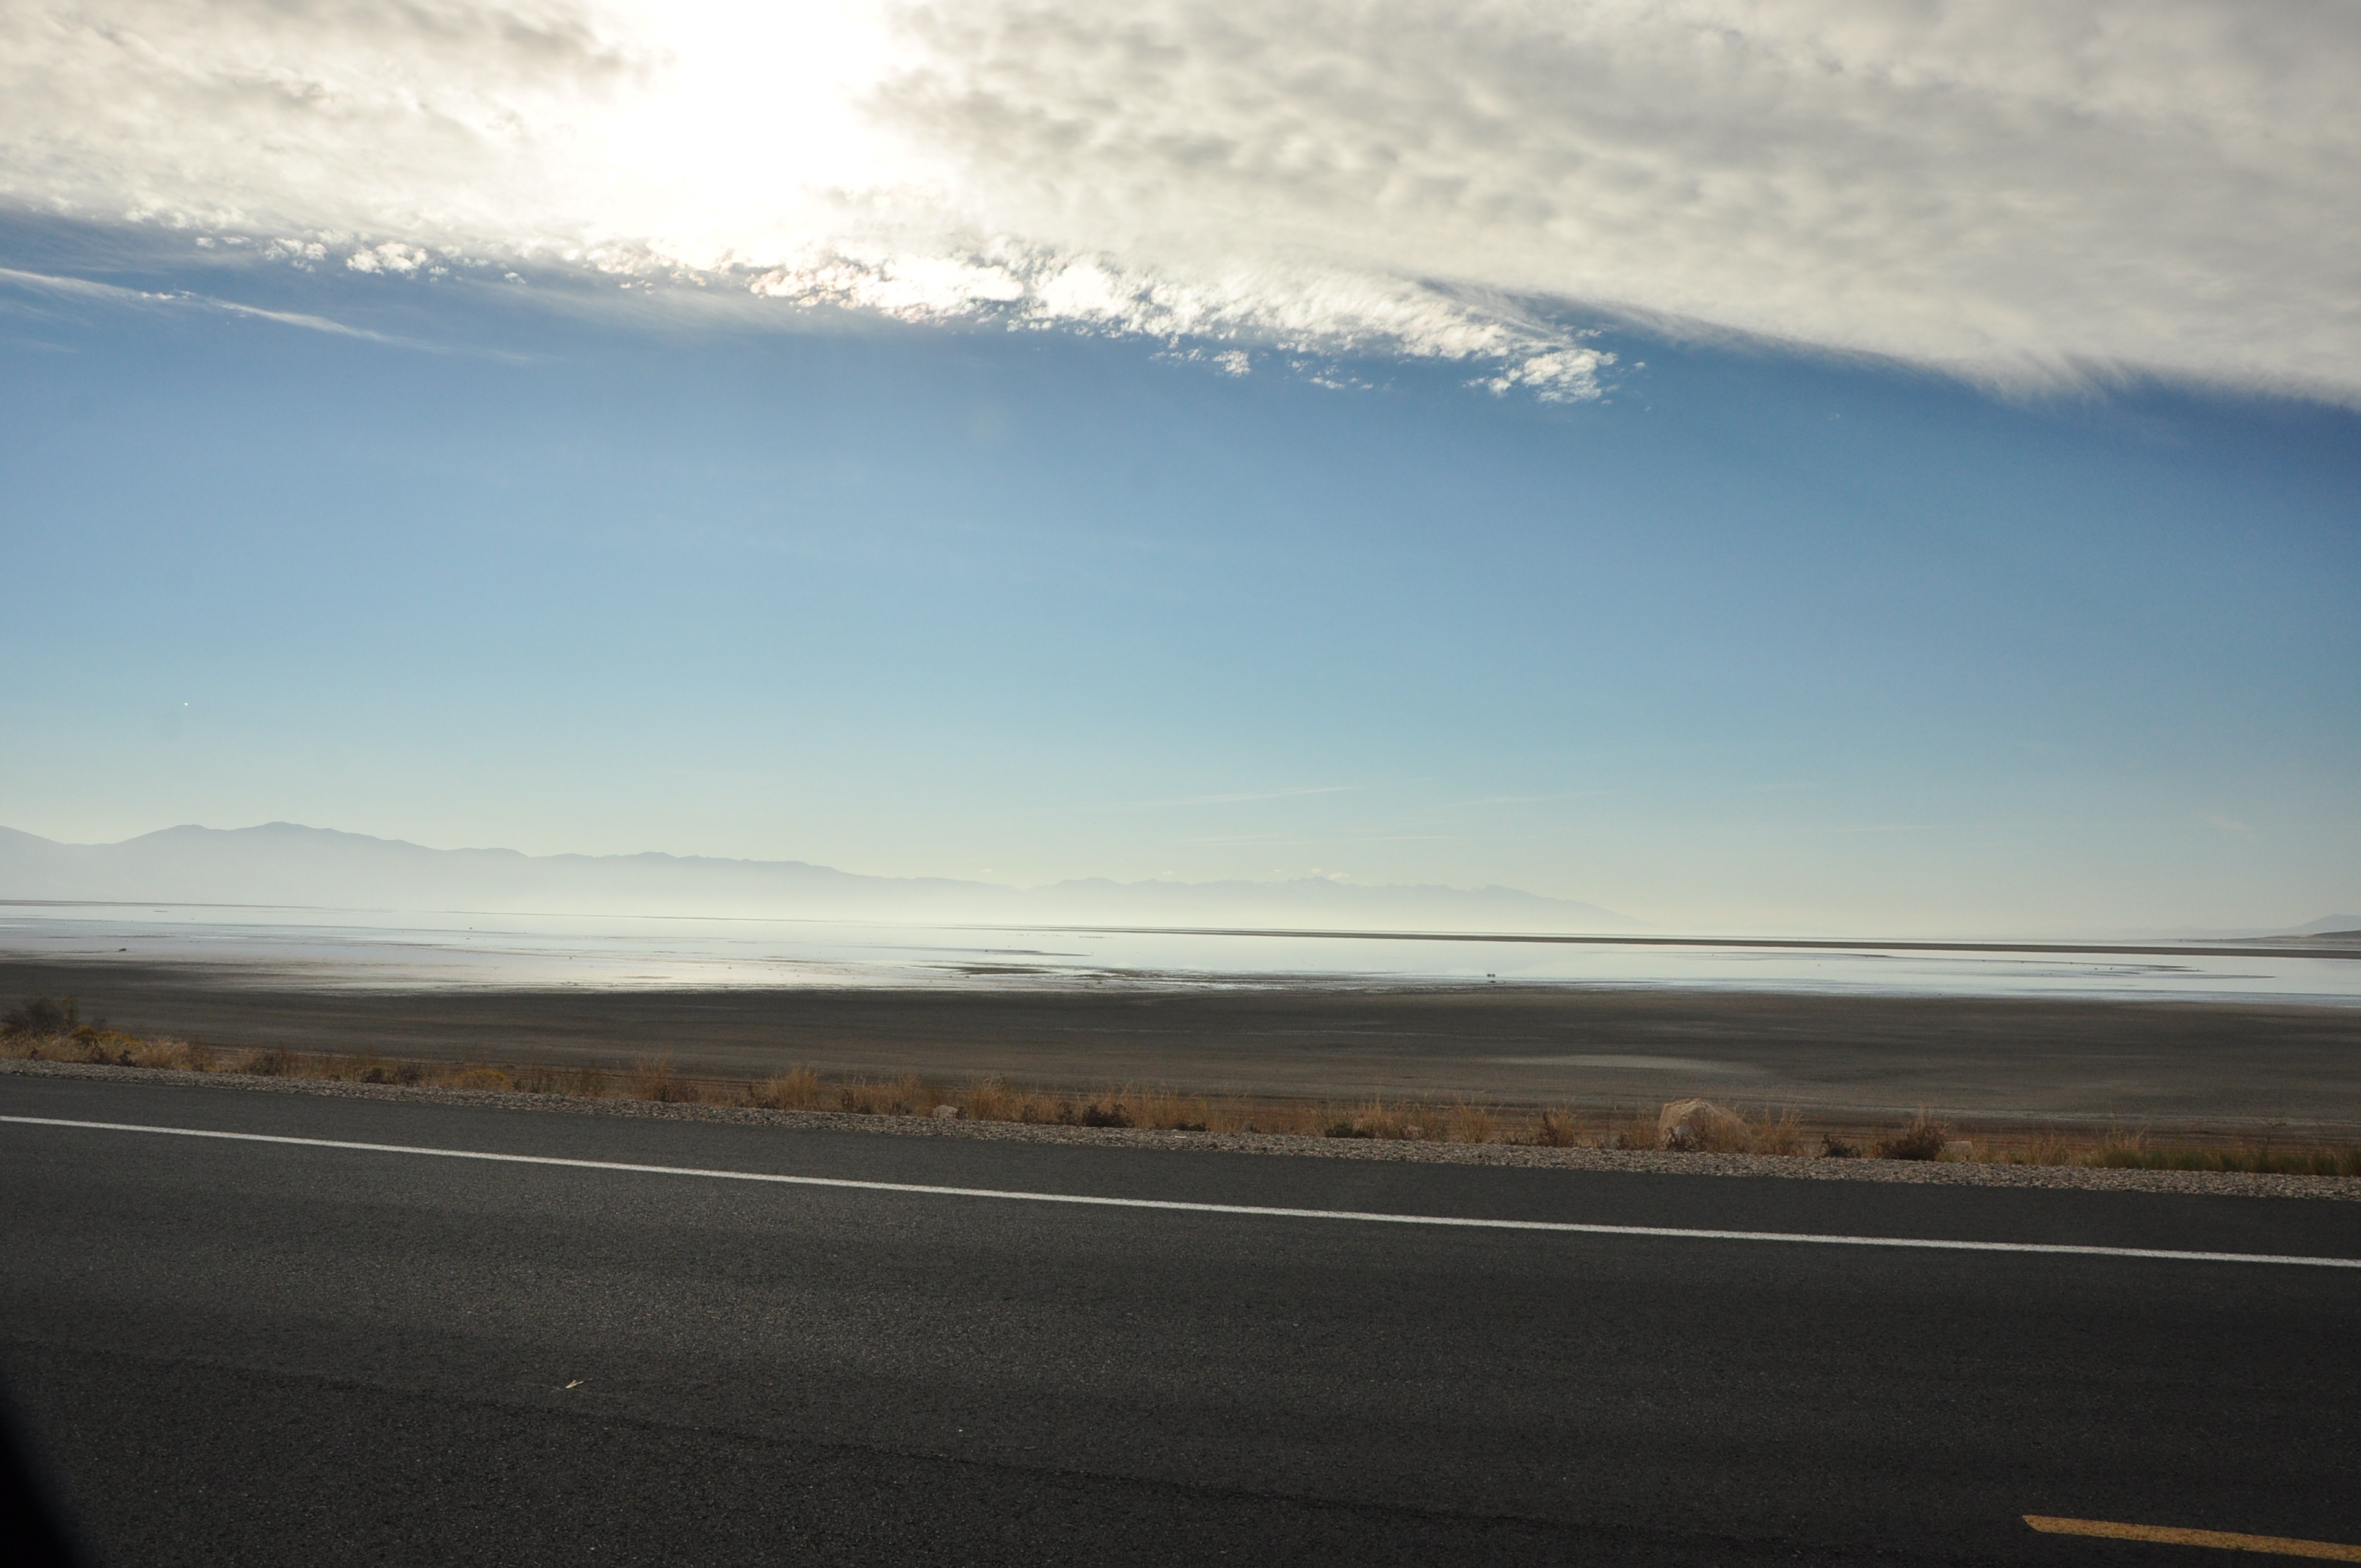
beach, landscape, sea, coast, tree, nature, sand, ocean, horizon, cloud, sky, wood, road, sunlight, morning, desert, highway, dawn, dry, dusk, red, drive, usa, national park, arizona, united states, road trip, colorado, utah, creature, arches national park, leave, moab, drought, sand stone, natural environment, atmosphere of earth